Lum Snyder

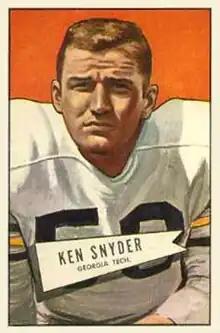
Snyder on a 1952 Bowman football card

Kenneth David "Lum" Snyder (August 12, 1930 – October 1985) was an American professional football player who was an offensive lineman for the Philadelphia Eagles of the National Football League (NFL) from 1952 through 1955 and in 1958. He was named to the Pro Bowl two times. Snyder played college football for the Georgia Tech Yellow Jackets.